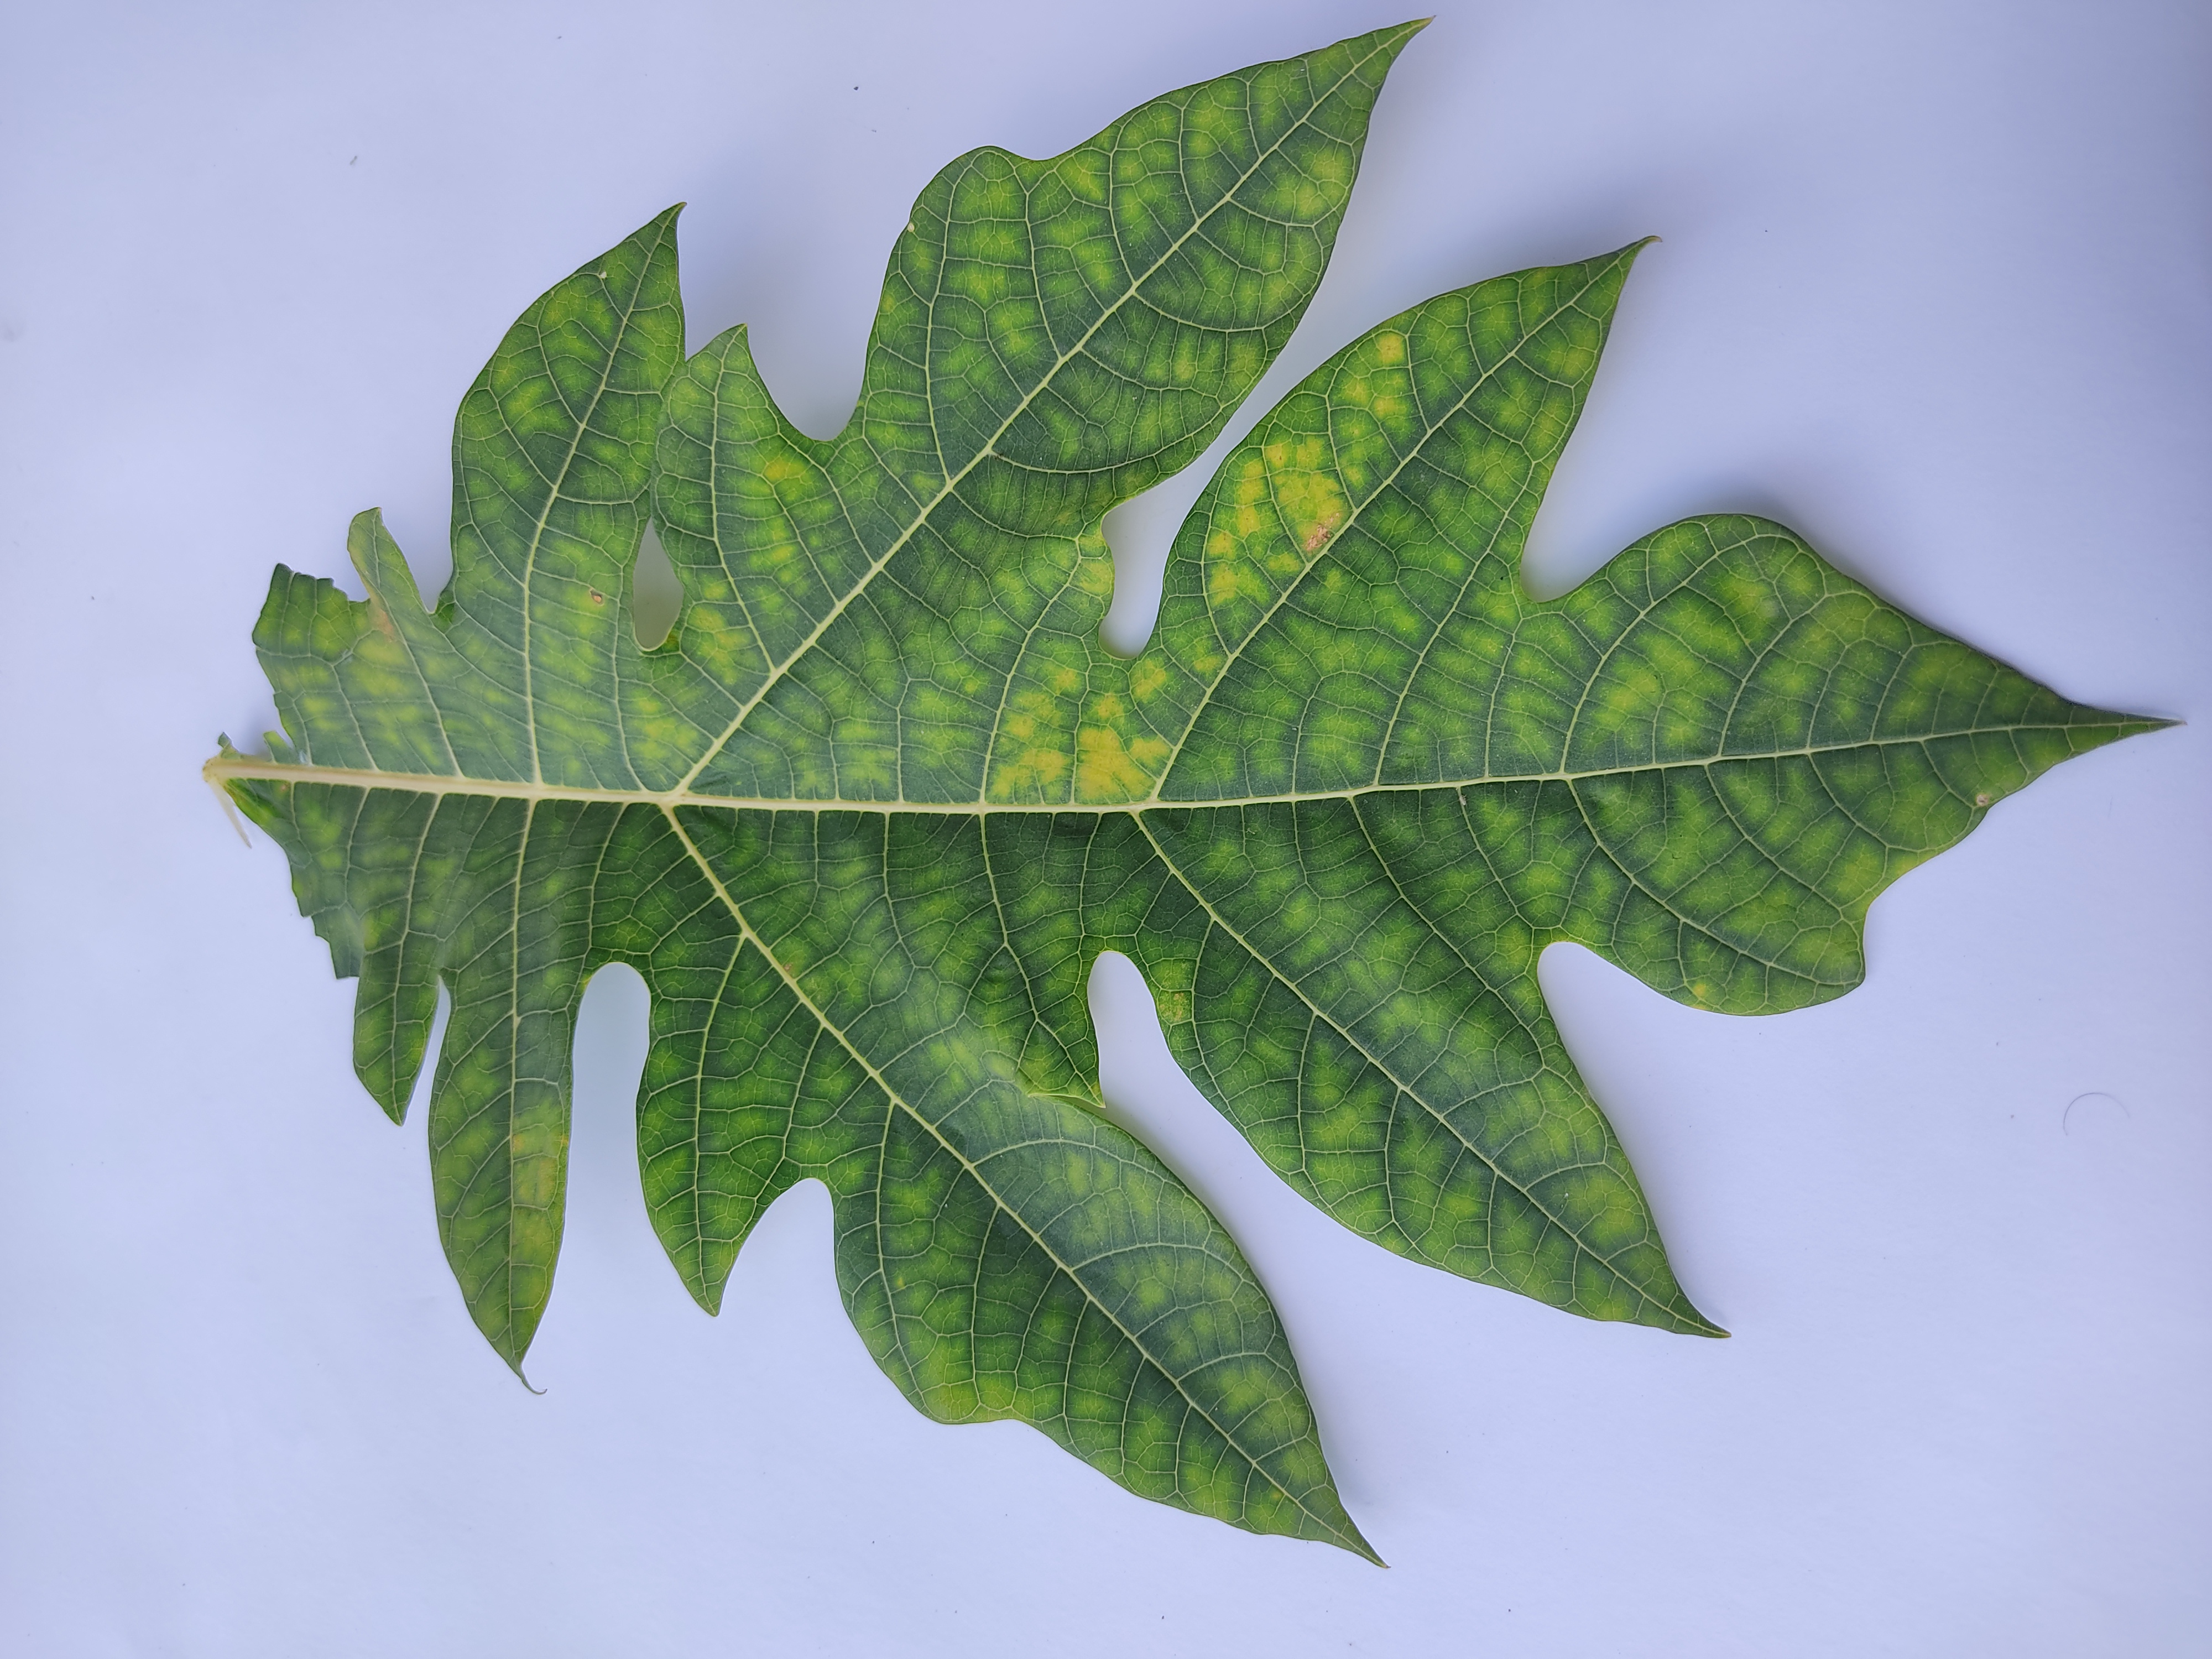
Label: Ring Spot